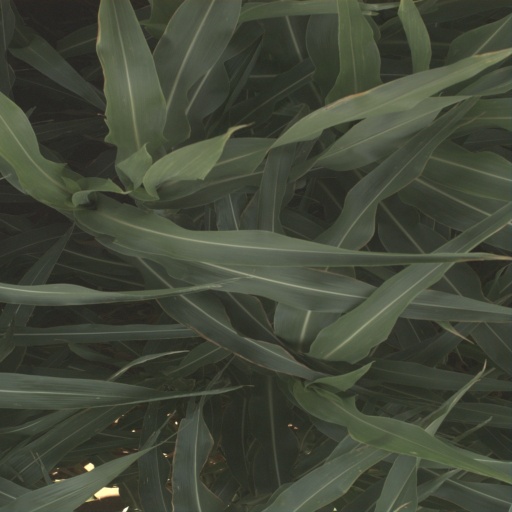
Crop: sorghum